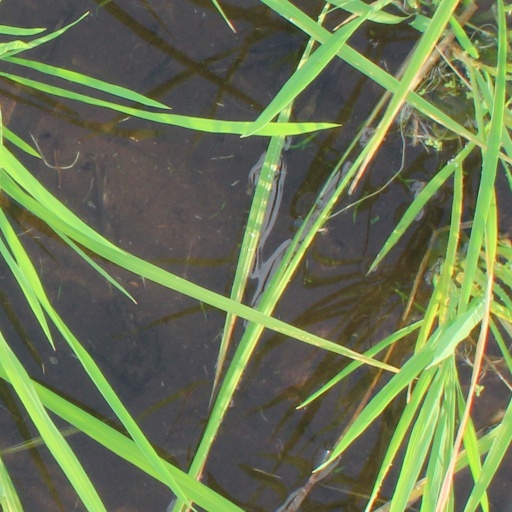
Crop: rice